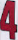
Number: 4